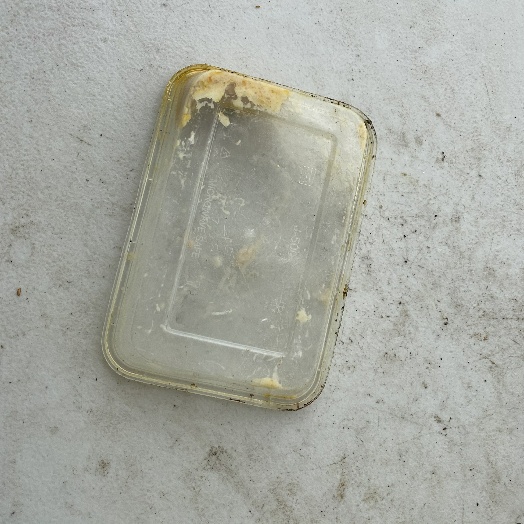
Label: Plastic